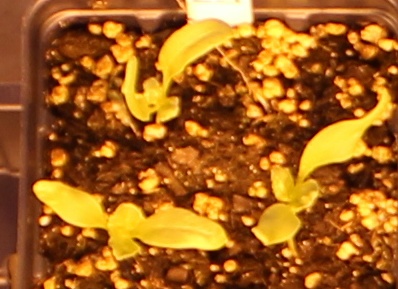
Label: Sugar beet